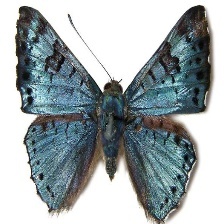
Species: GLITTERING SAPPHIRE